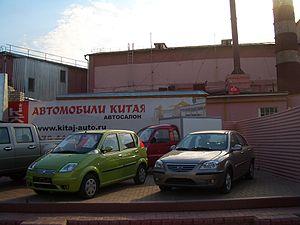
Hafei est un constructeur automobile chinois, ancienne filiale du groupe aéronautique AVIC, intégré depuis au groupe Chang'an Motors.